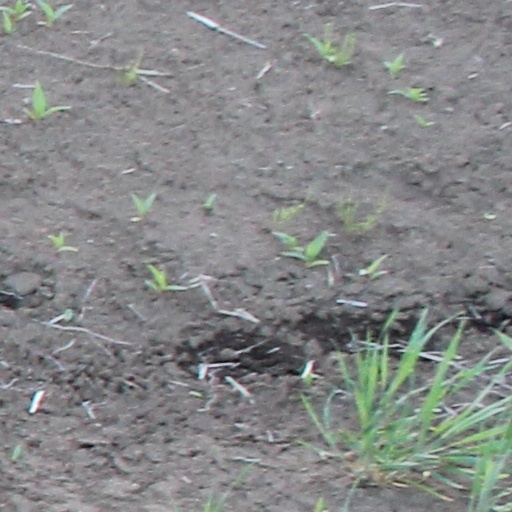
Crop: wheat